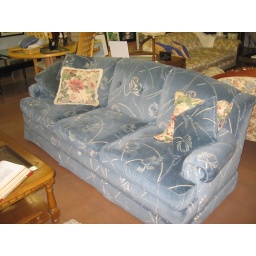
SOLD: Flexsteel sofa in plush blue with bold floral strokes